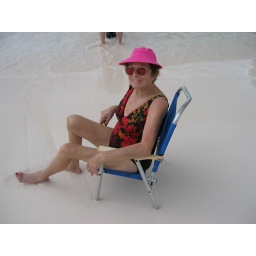
Nana in her rented beach chair